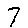
Label: 7